Medford, Oregon

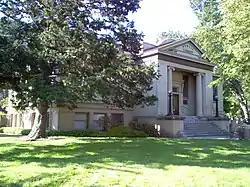
Medford Carnegie Library

Other companies located in the city include Benchmark Maps, Falcon Northwest, Pacific International Enterprises, and Tucker Sno-Cat. Medford and the surrounding area is home to the expanding Oregon wine industry, which includes the Rogue Valley AVA.